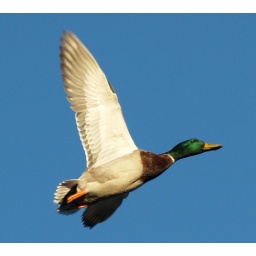
flying high in the blue sky